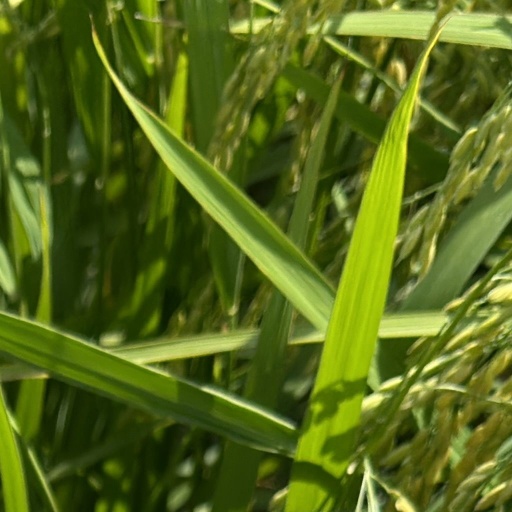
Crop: rice